Visual arts of Chicago

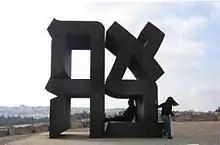
"Ahava" ("love" in Hebrew), Cor-ten steel sculpture by Robert Indiana (American), 1977, Israel Museum, Jerusalem, Israel

For many years the Art Institute of Chicago regularly held annual exhibits of local artists, but these ended decades ago. Mary Agnes Yerkes, (1886–1989), was an American Impressionist painter and one such exhibitor at AIC from 1912-1915. Born in Oak Park, she studied at the Chicago Academy of Fine Arts, where she also taught, and then at the currently named School of the Art Institute of Chicago. She is noted for her plein-air painting while camping the American West and its National Parks.